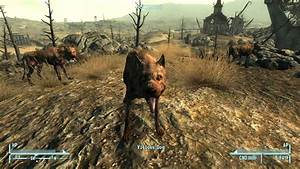
Label: cane